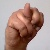
The image shows a hand gesture representing the letter 'N' in Indian Sign Language.